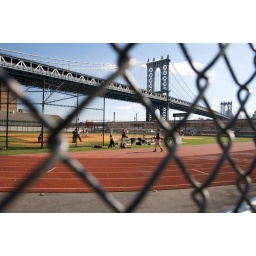
Baseball field near Brooklyn bridge